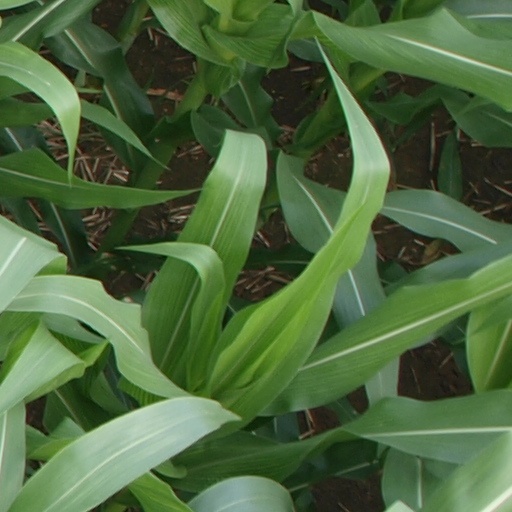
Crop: maize; corn